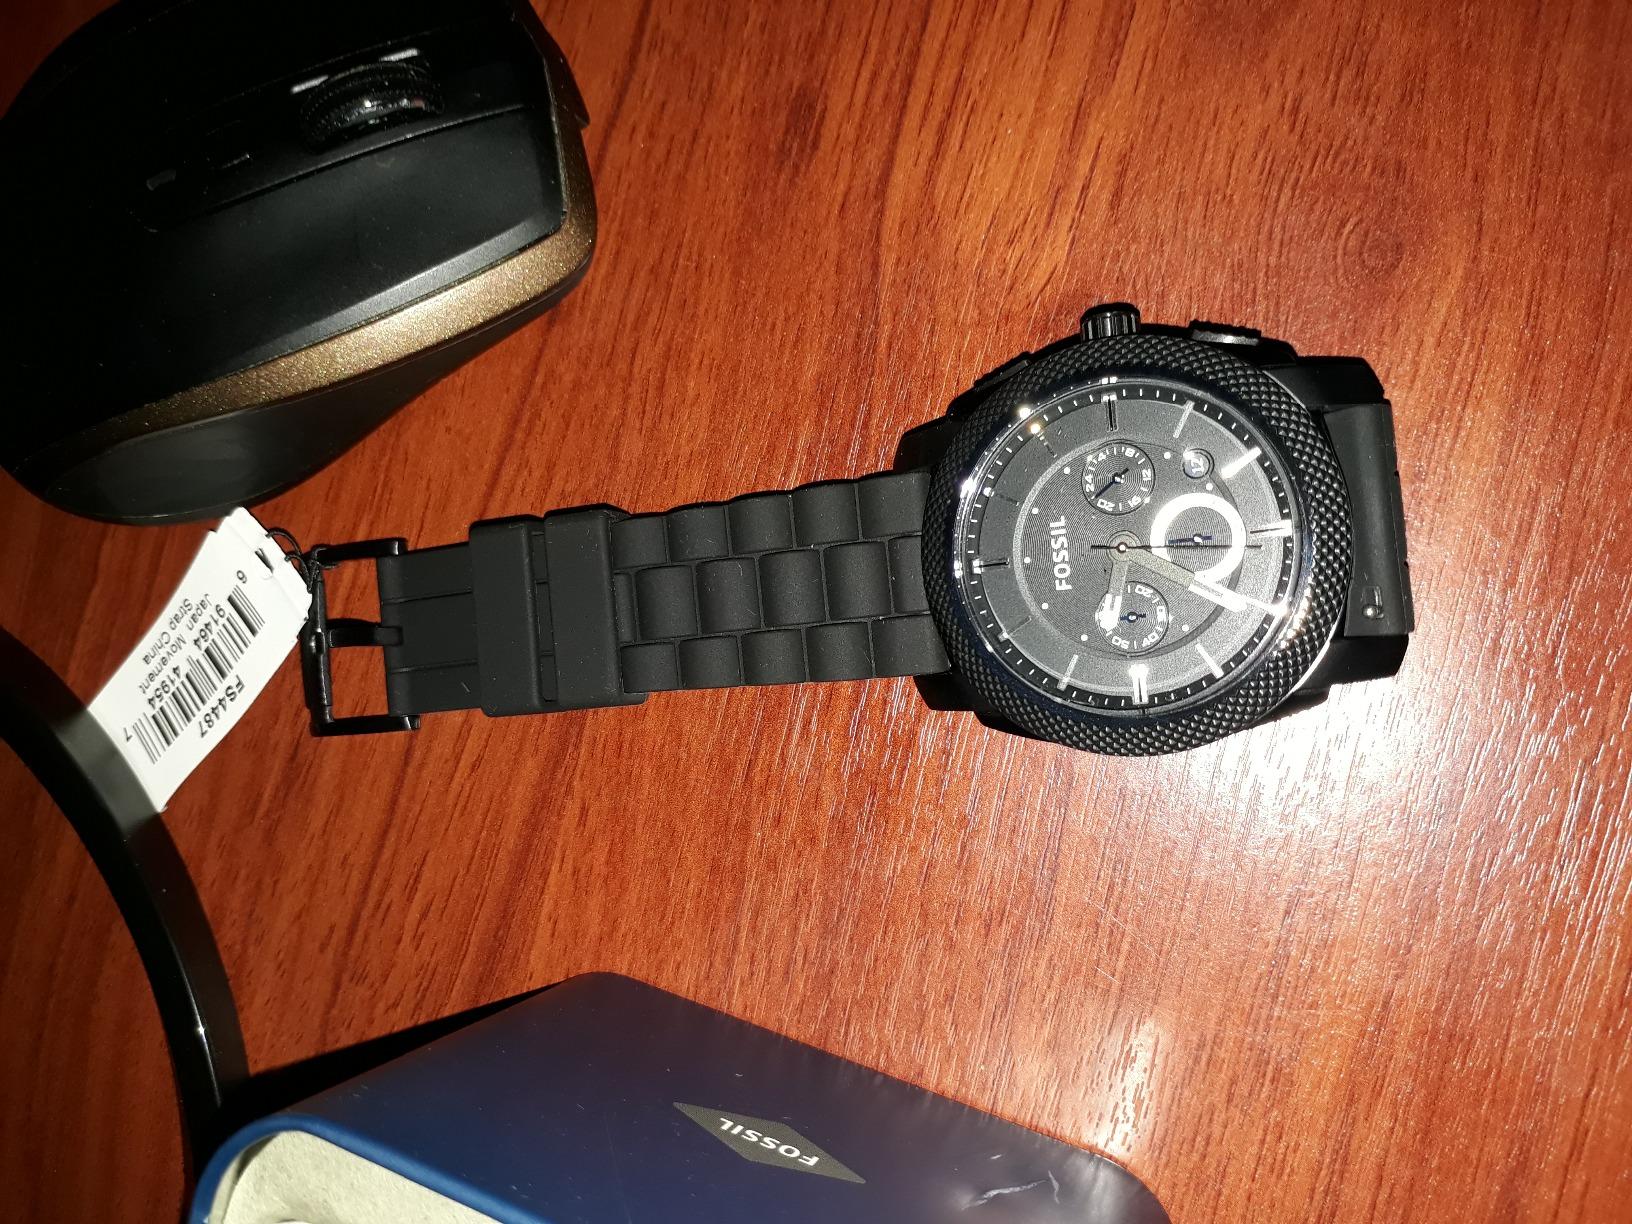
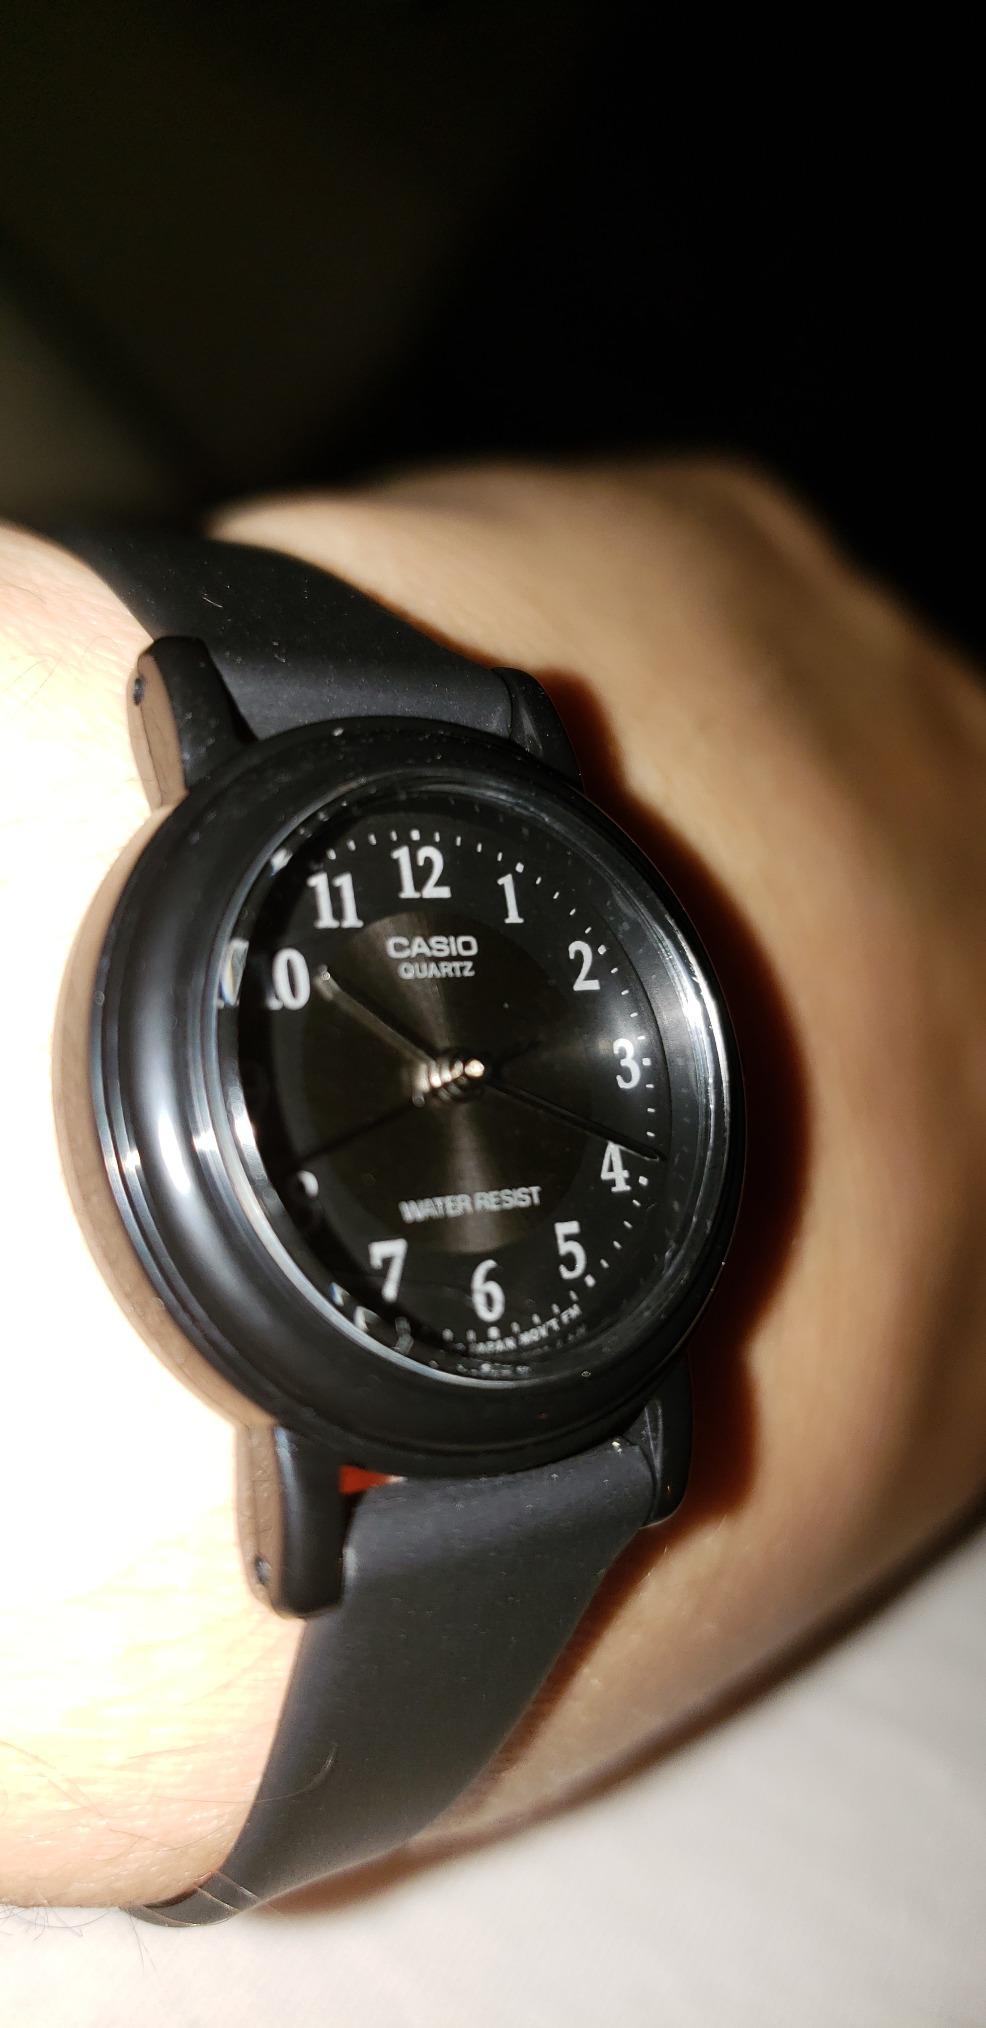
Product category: accessories_watch
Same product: no